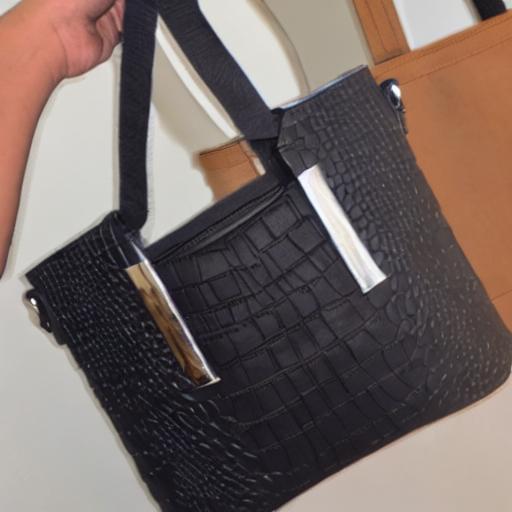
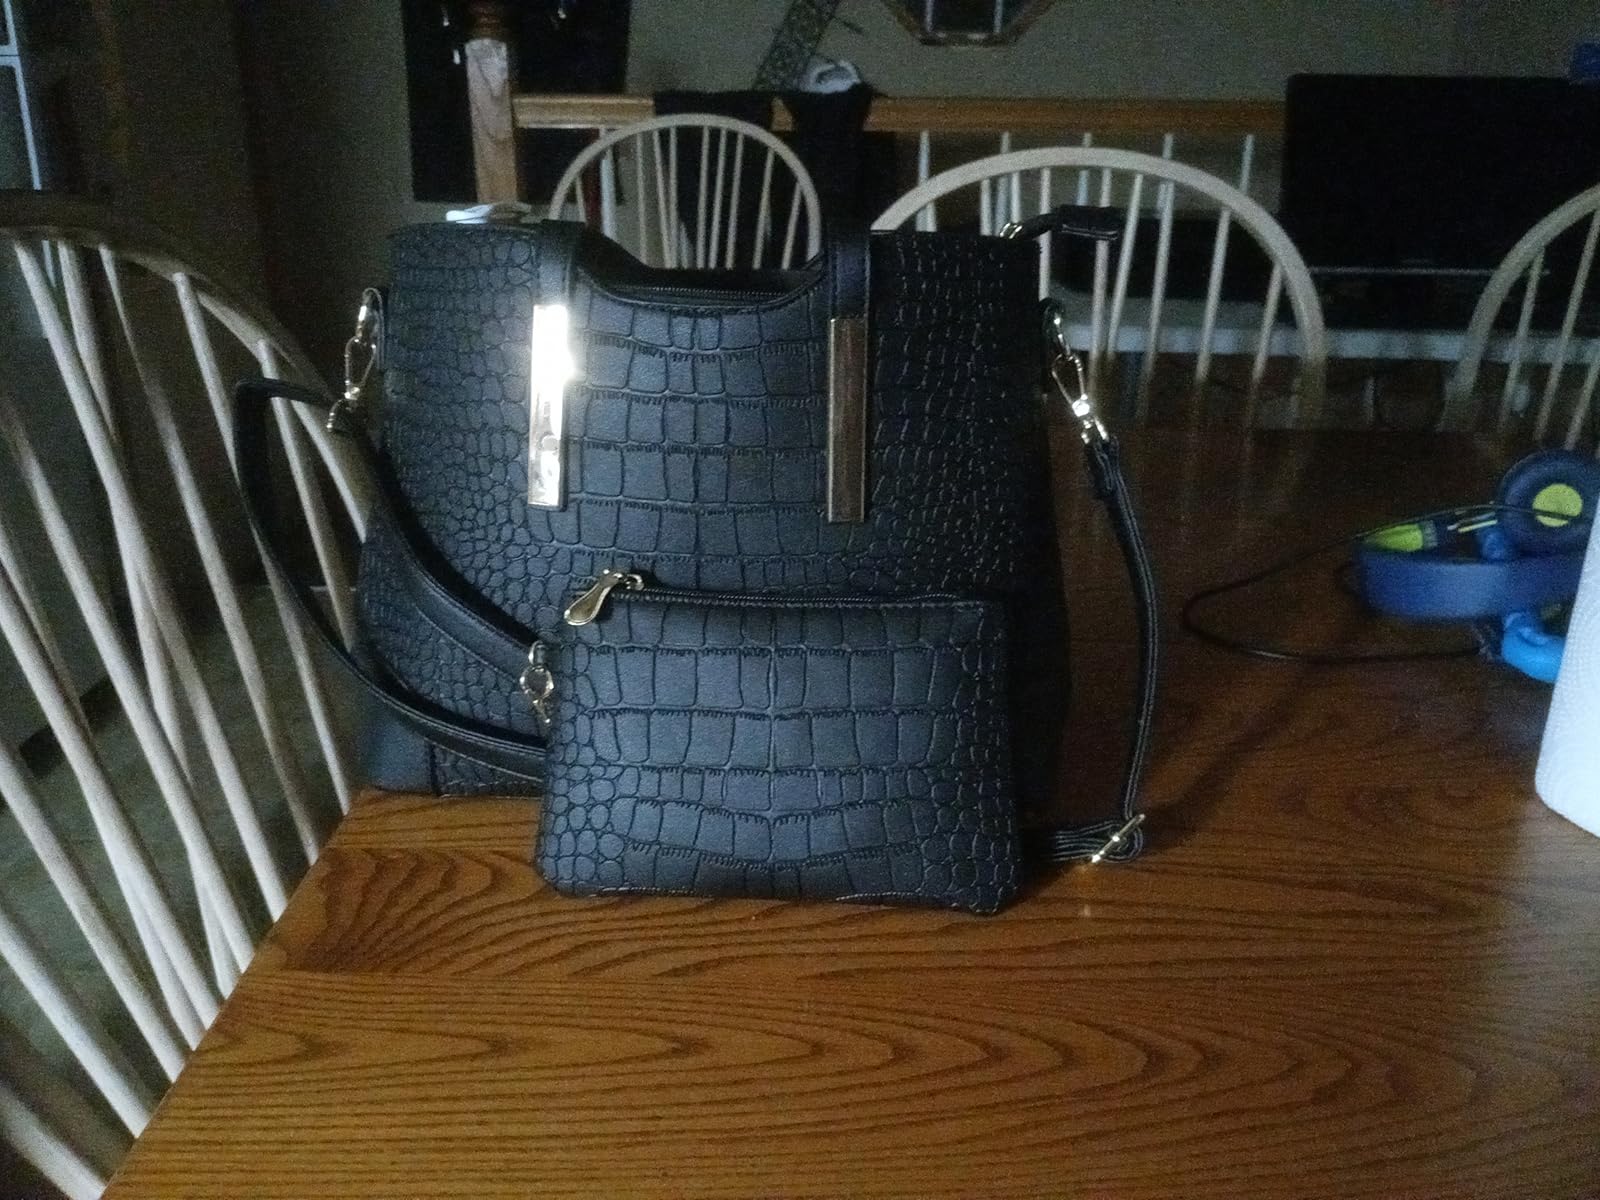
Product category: accessories_handbag
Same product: no